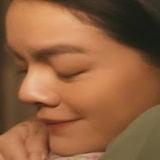
ca sĩ Phạm Quỳnh Anh